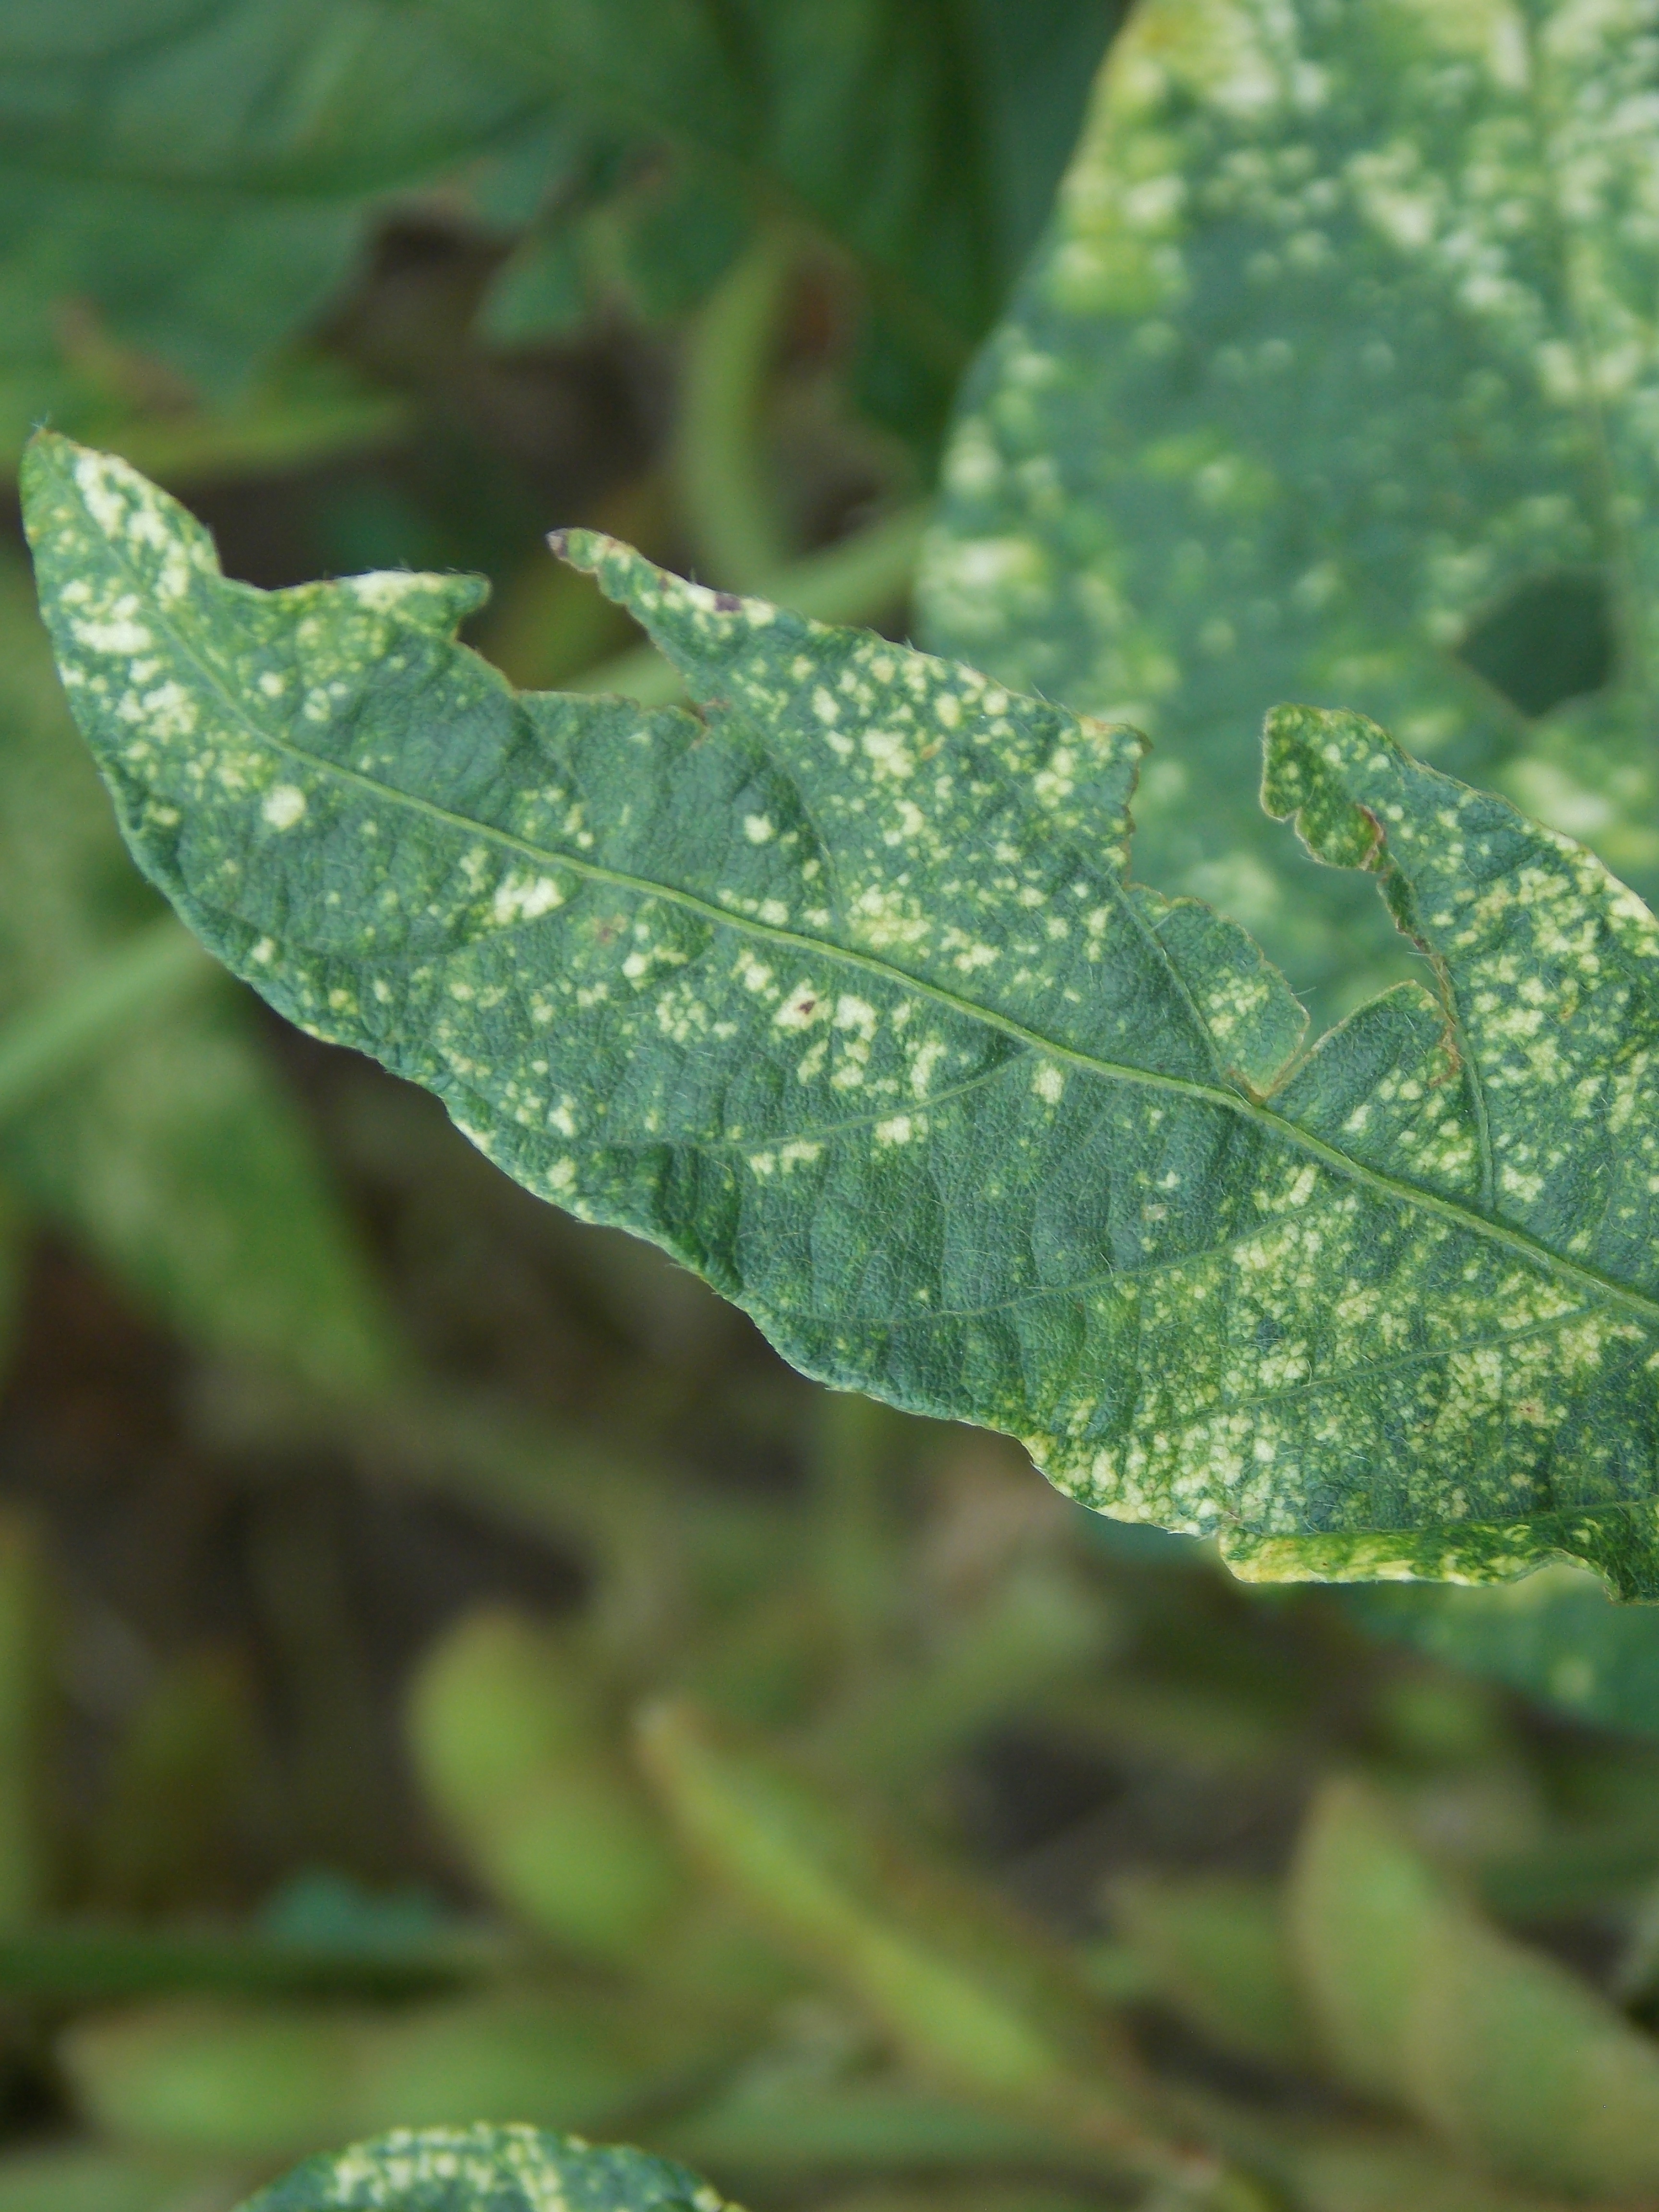
Label: Disease